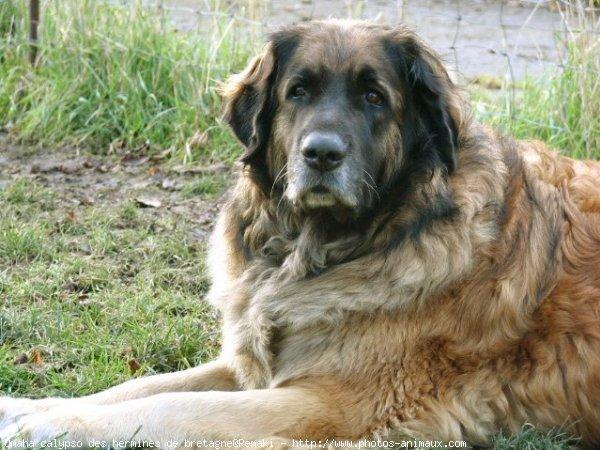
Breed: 214-n000019-Leonberg